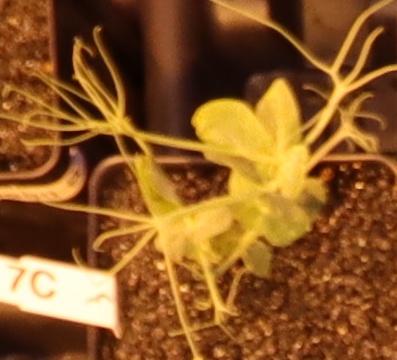
Label: Field Pea